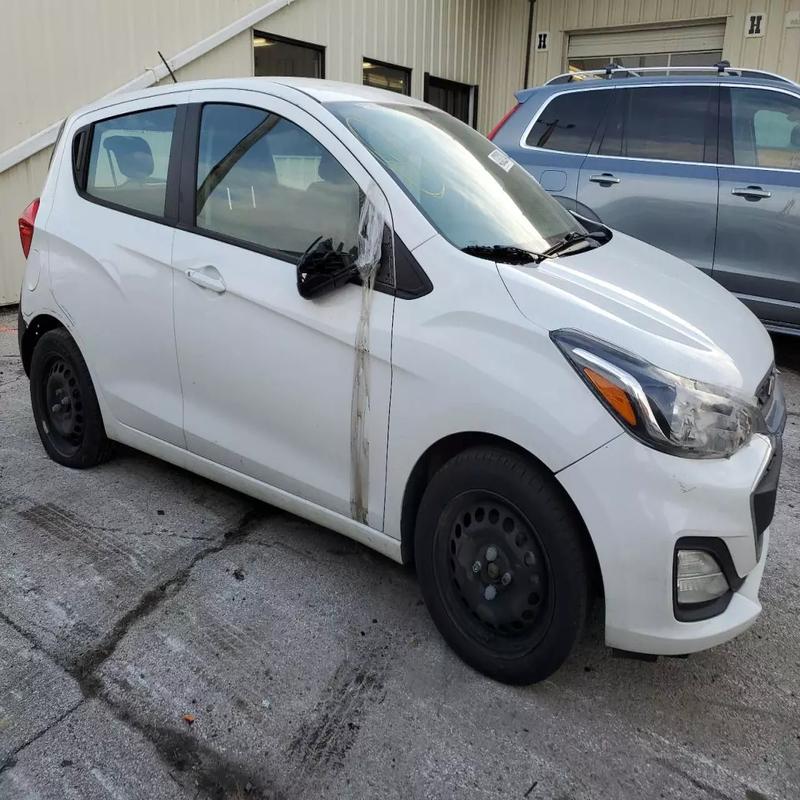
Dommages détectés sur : pare-choc avant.
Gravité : mineur